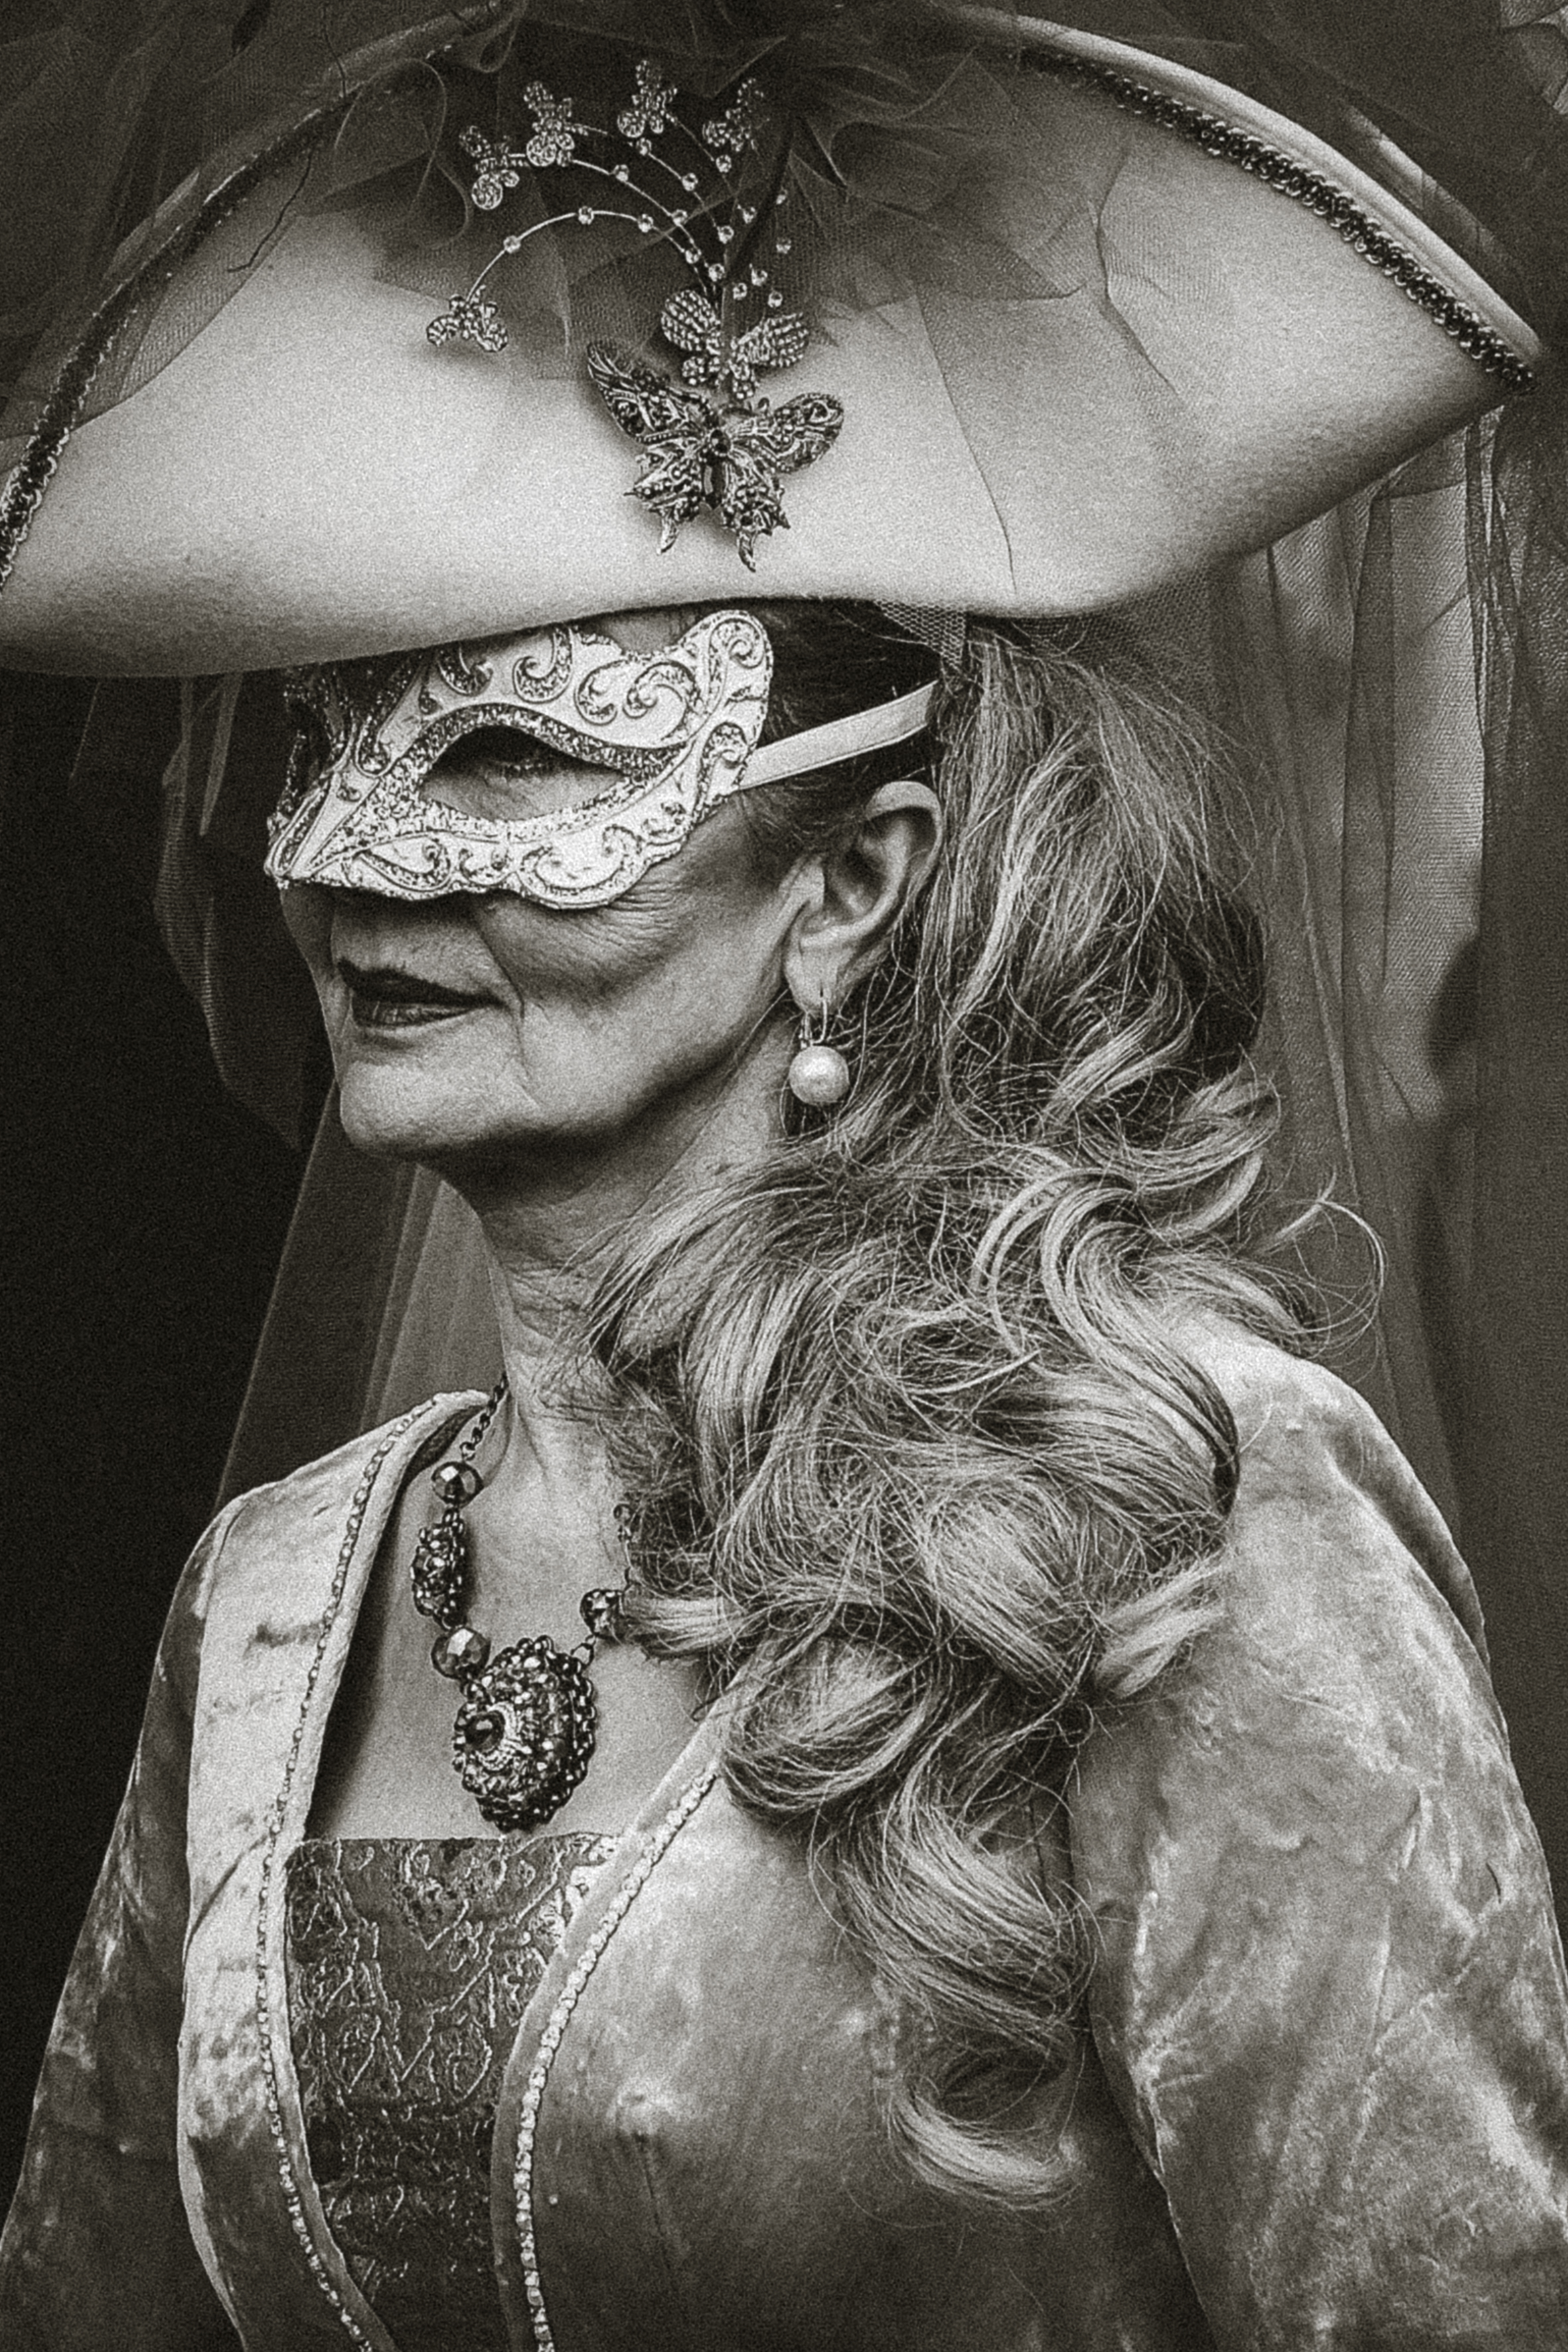
black and white, woman, street, urban, monument, travel, fujifilm, statue, portrait, italy, monochrome, bw, 2016, blackandwhite, face, sculpture, blackwhite, art, cool image, sketch, drawing, illustration, head, ngc, venezia, veneto, it, fuji, fujixt1, fujix, noireblanc, carnevale, italyvenezia, carnevale2016, monochrome photography, art model